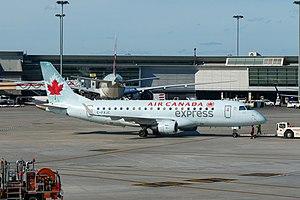
Air Canada Express est le nom d'une marque sous laquelle deux compagnies aériennes régionales assurent l’exploitation de vols au Canada et aux États-Unis. Les vols visent essentiellement à transporter des passagers entre de plus petites villes et les plaques tourantes d'Air Canada, bien que de plus grandes villes soient aussi reliées entre elles, notamment en dehors des heures de pointe. La marque est utilisée depuis avril 2011, et en remplacement de la marque Air Canada Jazz depuis juin de la même année.